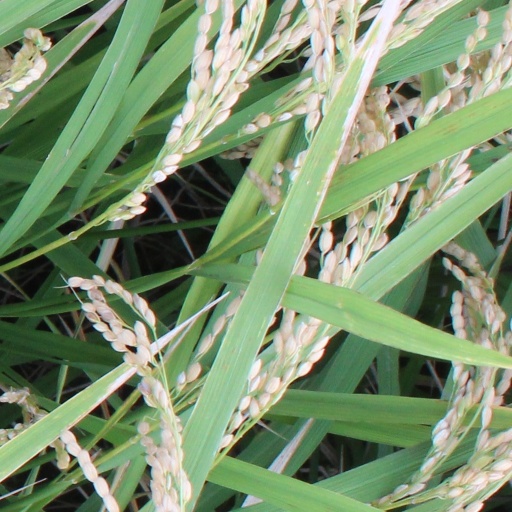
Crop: rice